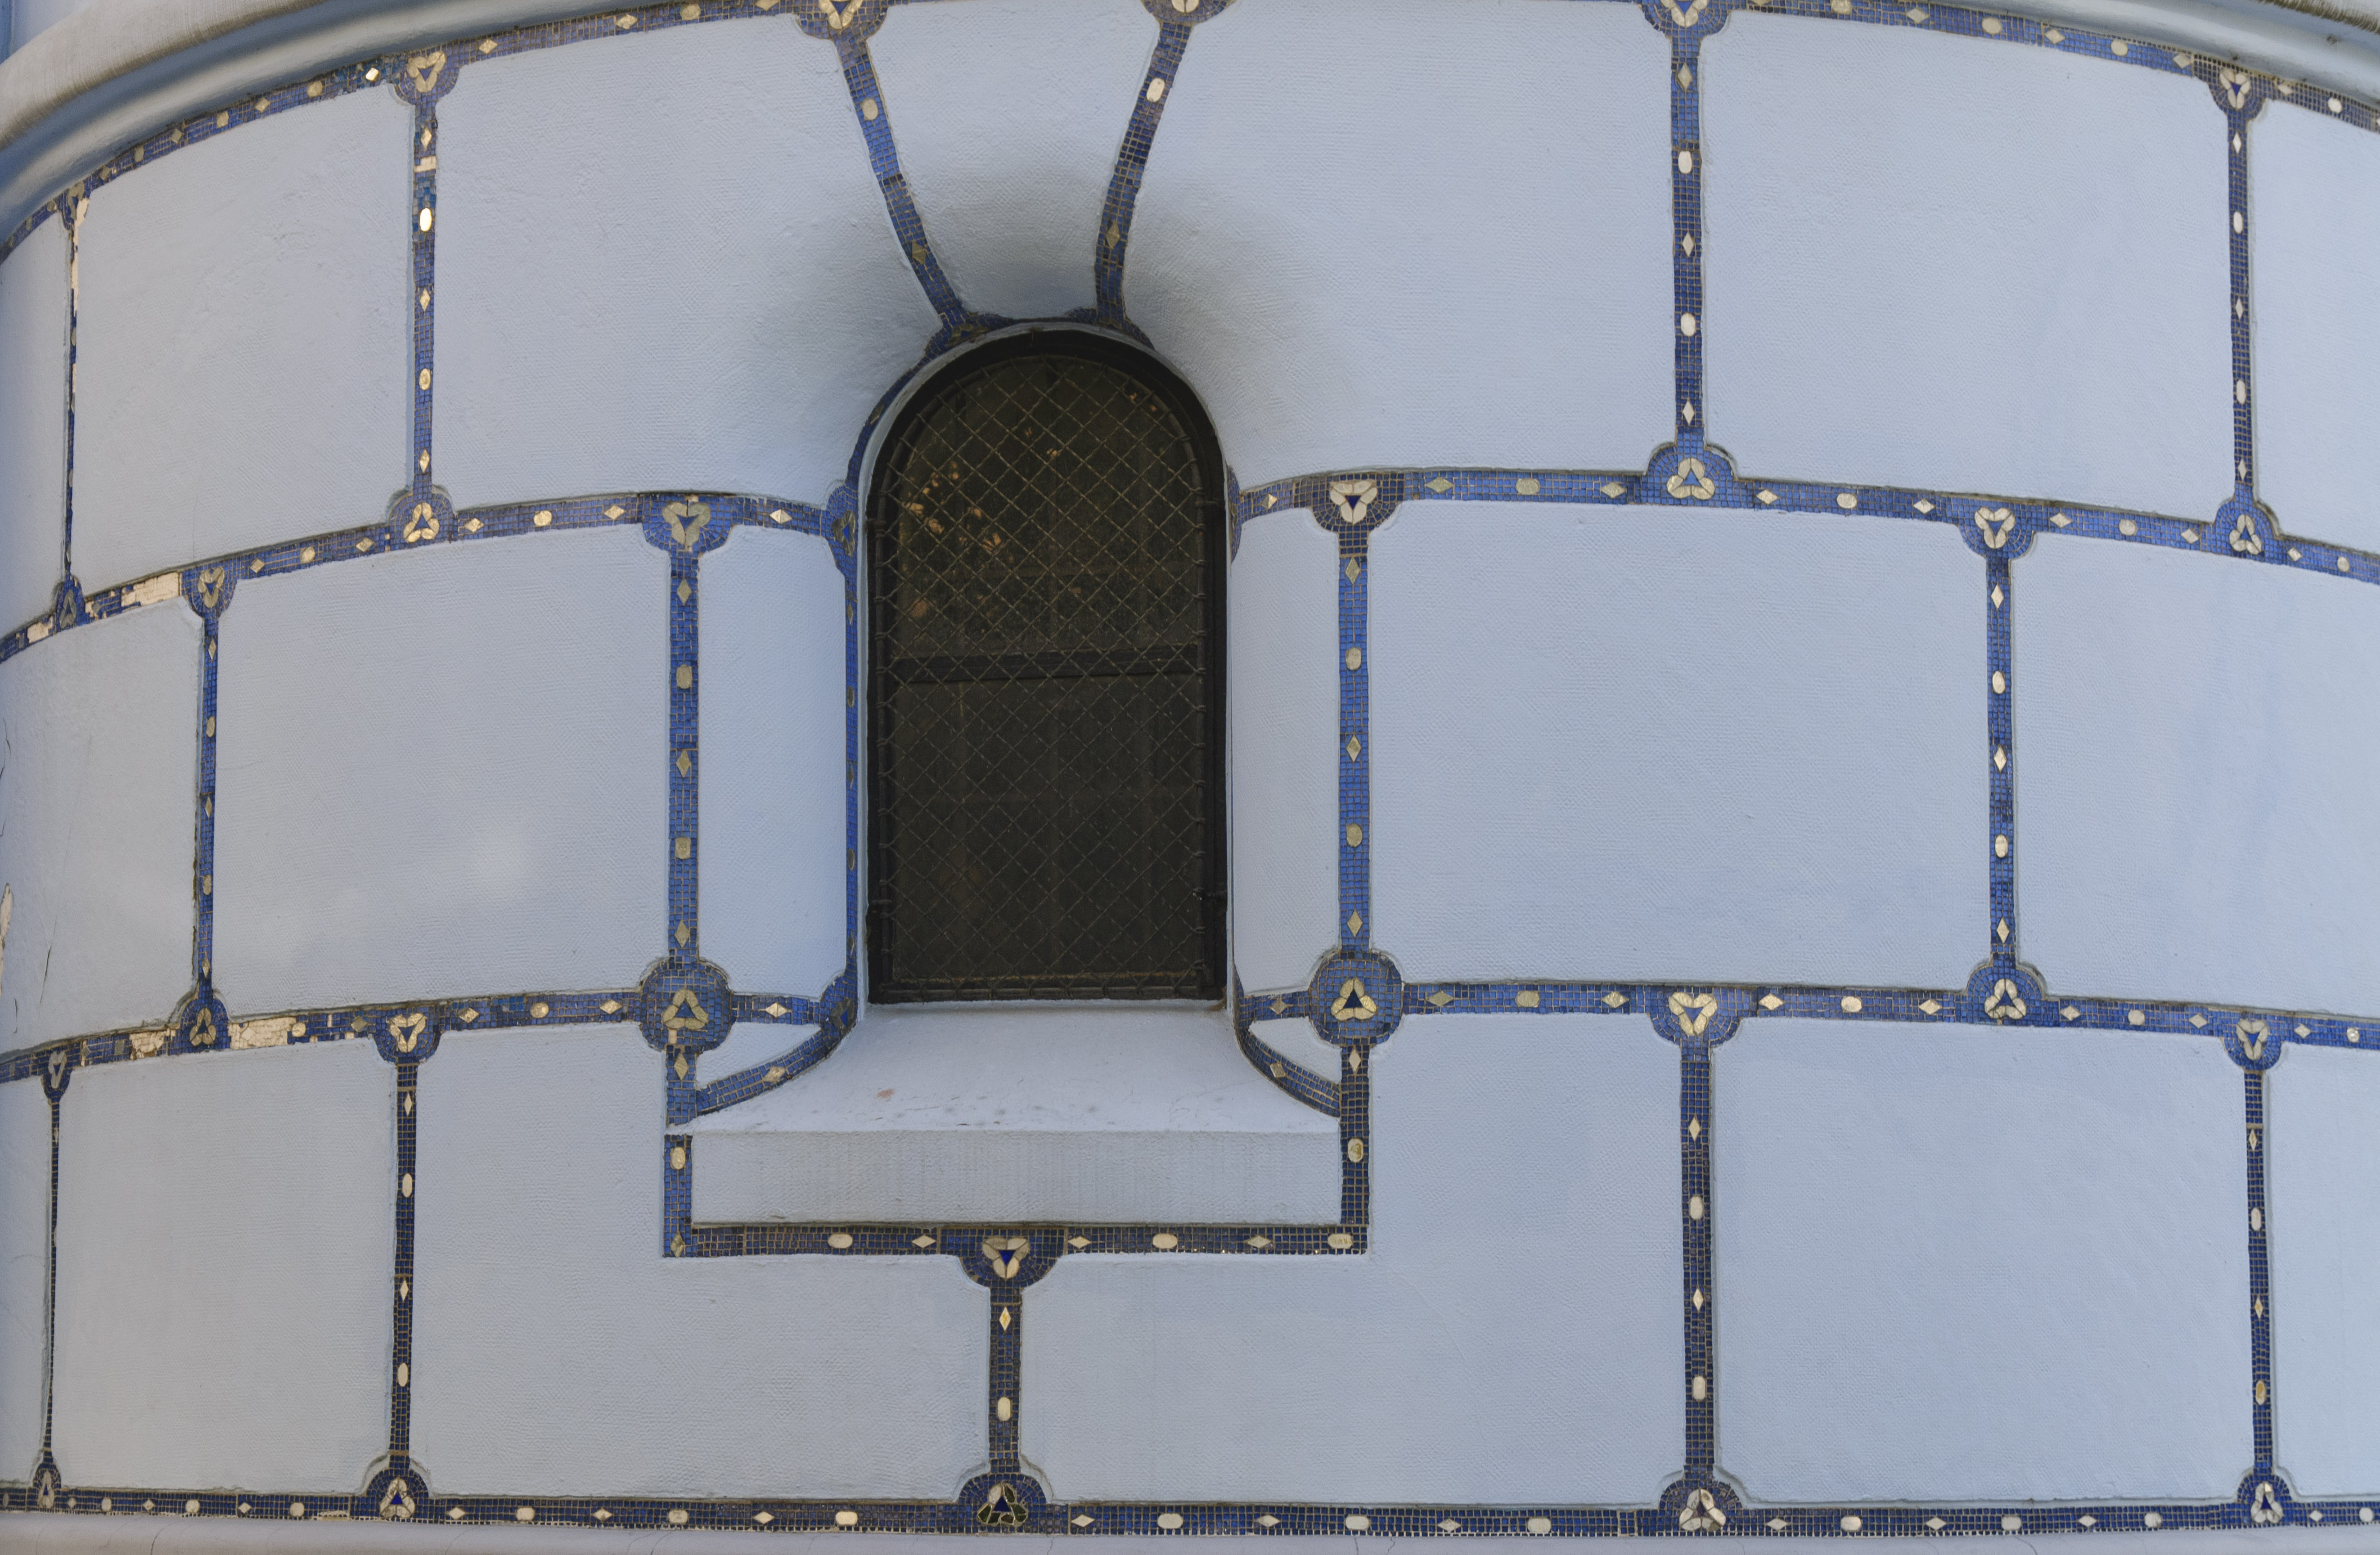
window, glass, wall, arch, facade, nikon, net, iron, d300, bratislava, outdoor structure